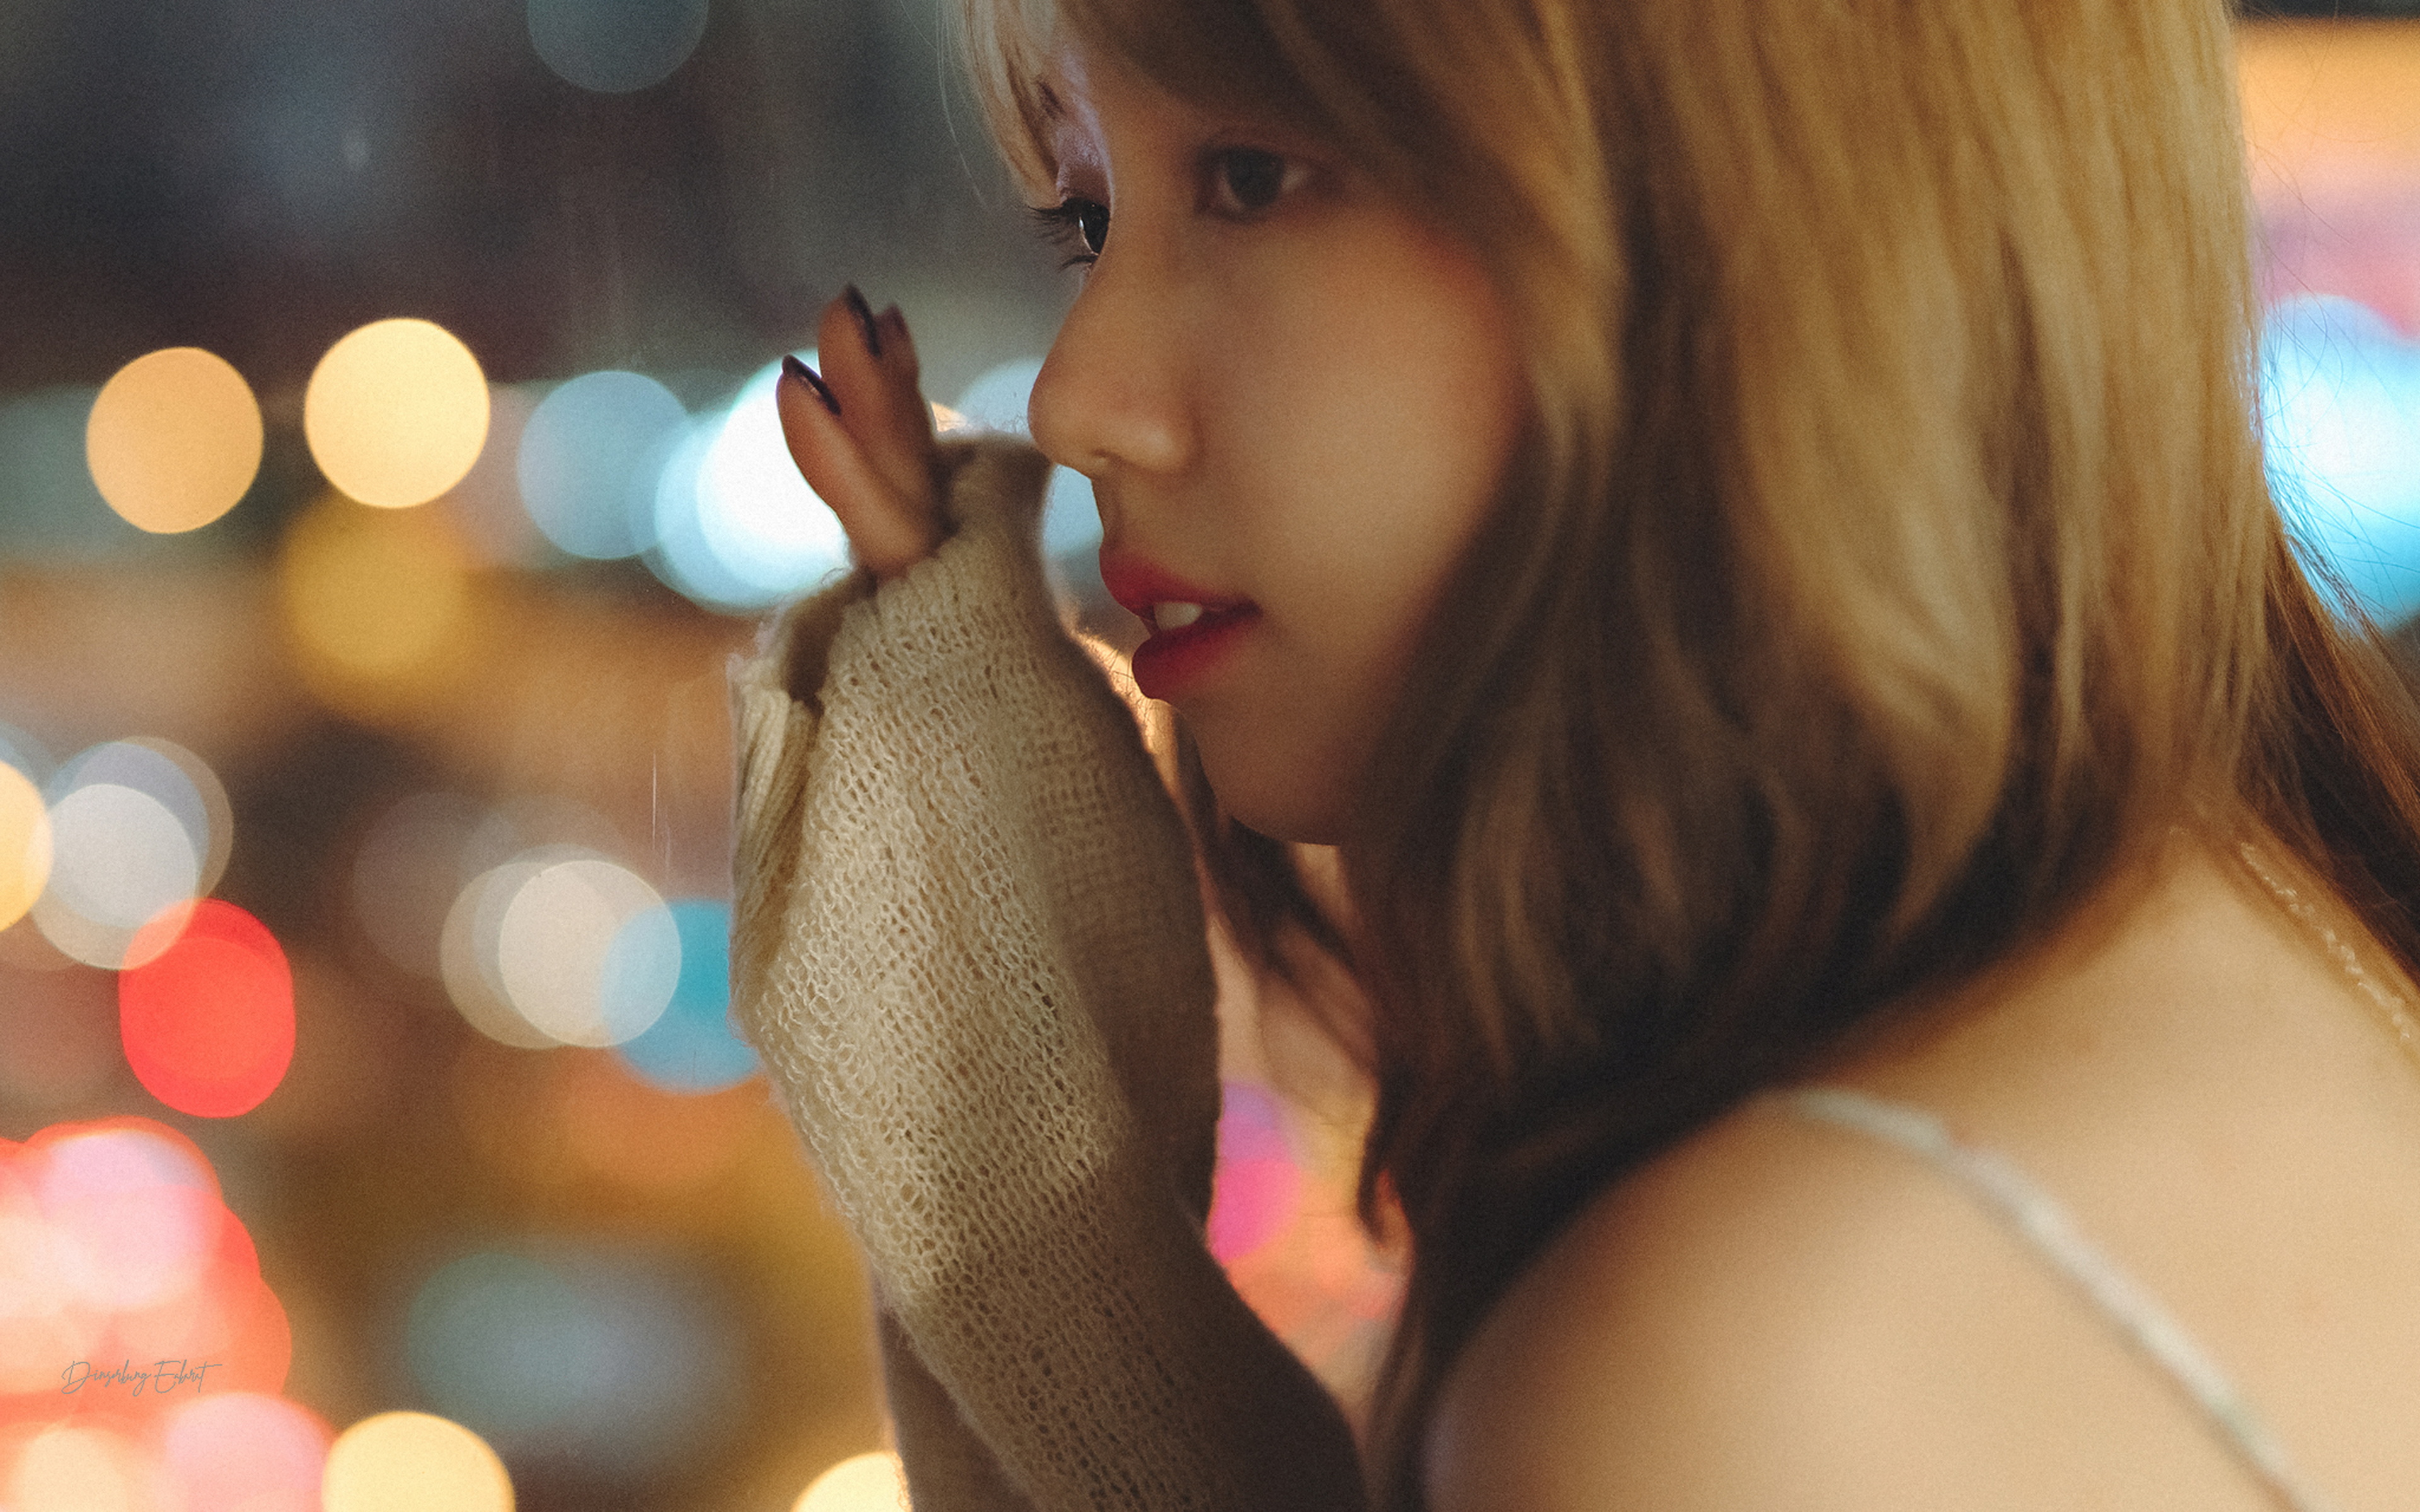
sexy, girl, girls, thai, korea, china, cute, woman, model, person, lip, hand, eyelash, human body, flash photography, neck, happy, gesture, finger, thigh, fun, entertainment, long hair, nail, audio equipment, blond, event, human leg, brown hair, child, bangs, leisure, pattern, music, portrait photography, holiday, sitting, fashion accessory, music artist, sweetness, singer, performing arts, performance, hair coloring